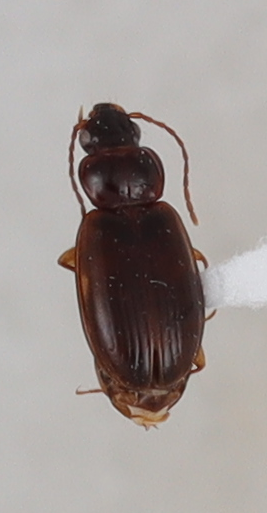
Scientific name: Trechus obtusus
Plot: 14
Trap: E
Collected: 20210504